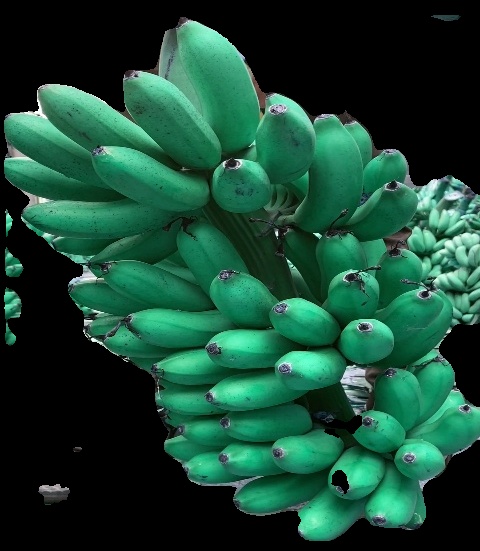
Variety: rasbale
Grade: grade1